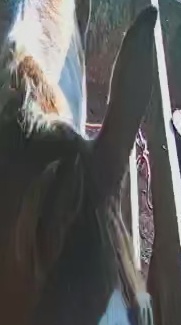
Face region: ears (position_of_ears)
Pain indicator: not_present